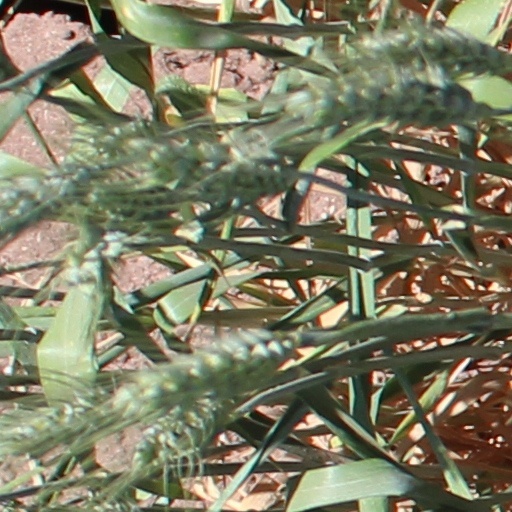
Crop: wheat